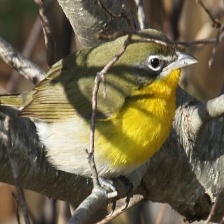
Species: YELLOW BREASTED CHAT
Scientific name: ICTERIA VIRENS